Thar Express

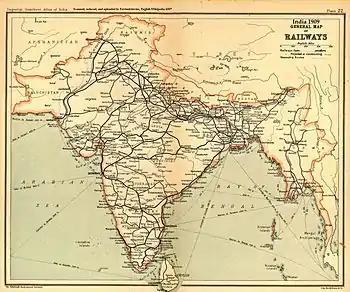
Extent of Indian railway network in 1909

During the year 1901, the "Sind Mail" started running between Bombay (now Mumbai) and Karachi, the route of this train passed through Ahmedabad–Palanpur-Marwar-Pali-Luni–Munabao-Khokhrapar-Mirpur Khas and Hyderabad continued operation till 1947. After the Partition of India the rail links of Jodhpur State and Northern Bombay Presidency was disrupted, and divided into the Indian State of Rajasthan and Pakistan province of Sindh. Due to this, the mainline was separated as Jodhpur–Munabao line from the Indian side and Khokhrapar–Hyderabad line as of Pakistan side, on this purpose the origin of "Sind Mail" were shifted to Jodhpur in India and Hyderabad in Pakistan continued operation between two countries Until 1965, when the outbreak of the Indo-Pakistani War of 1965 led to the closure of all passenger train links. During that time, the rail track was bombed and destroyed by the Pakistani fighter jets, and the Bombay–Karachi train ended.